Climate Pledge Arena

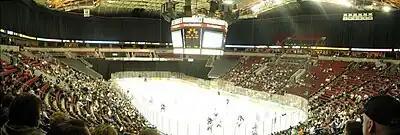
KeyArena's former ice hockey seating configuration

With renewed interest on all sides, including the city council, the city spent $250,000 studying if it was even environmentally and engineeringly feasible to dig into the ground beneath the building. The plan proved possible and it was found that the compression ring holding the roof could be preserved, saving $15 million in cost and keeping the facility seismically sound against earthquakes. The original cable-suspended roof would be replaced by a conventional fixed roof with steel trusses that would preserve the well-known shape.